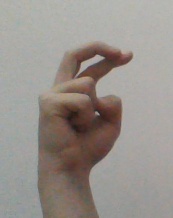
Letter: zay